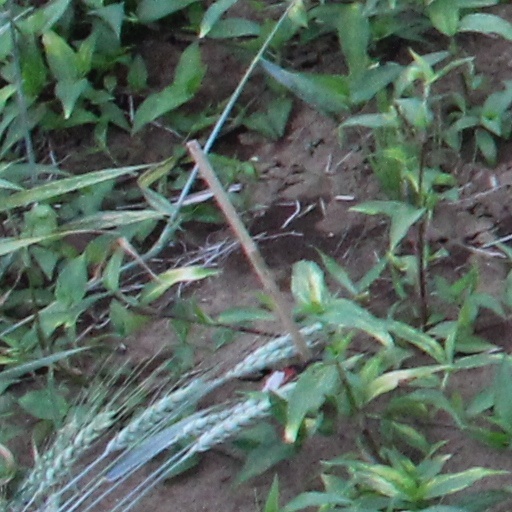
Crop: wheat